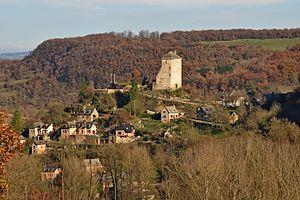
Muret-le-Château est une commune française, située dans le département de l'Aveyron en région Occitanie.